JNR Class EF62

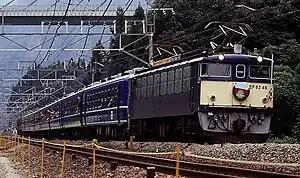
EF62 46 on a farewell tour in 1997

The is a Co′Co′ wheel arrangement DC electric locomotive type built between 1962 and 1969 for use hauling passenger and freight on the Shinetsu Main Line and particularly over the extreme 66.7‰, (6.67%), gradient of the Usui Pass between and . The prototype, EF62 1, was built by Kawasaki Sharyō in 1962, with the full-production locomotives built by Kawasaki, Tōshiba, and Tōyō & Kisha delivered from 1963 onward.